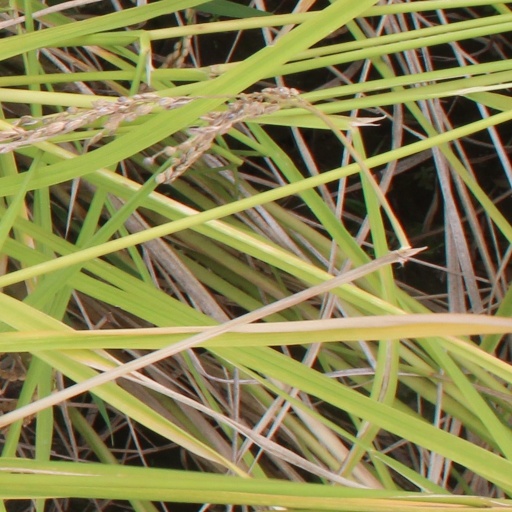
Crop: rice